Operation Dozimetr

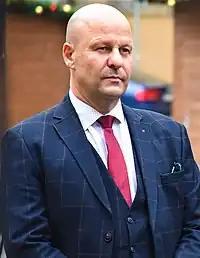
Petr Hlubuček (STAN)

Shortly after his arrest, Petr Hlubuček was removed from all positions at the Prague City Hall, in the DPP and in the STAN party. For the time being, however, he remains mayor of the Prague-Lysolaje district. Immediately after his arrest, Petr Hlubuček began to dispose of his property. For example, he transferred his villa and the surrounding land in Prague's Lysolaje to his partner Jiří Karvánek (STAN).